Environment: real
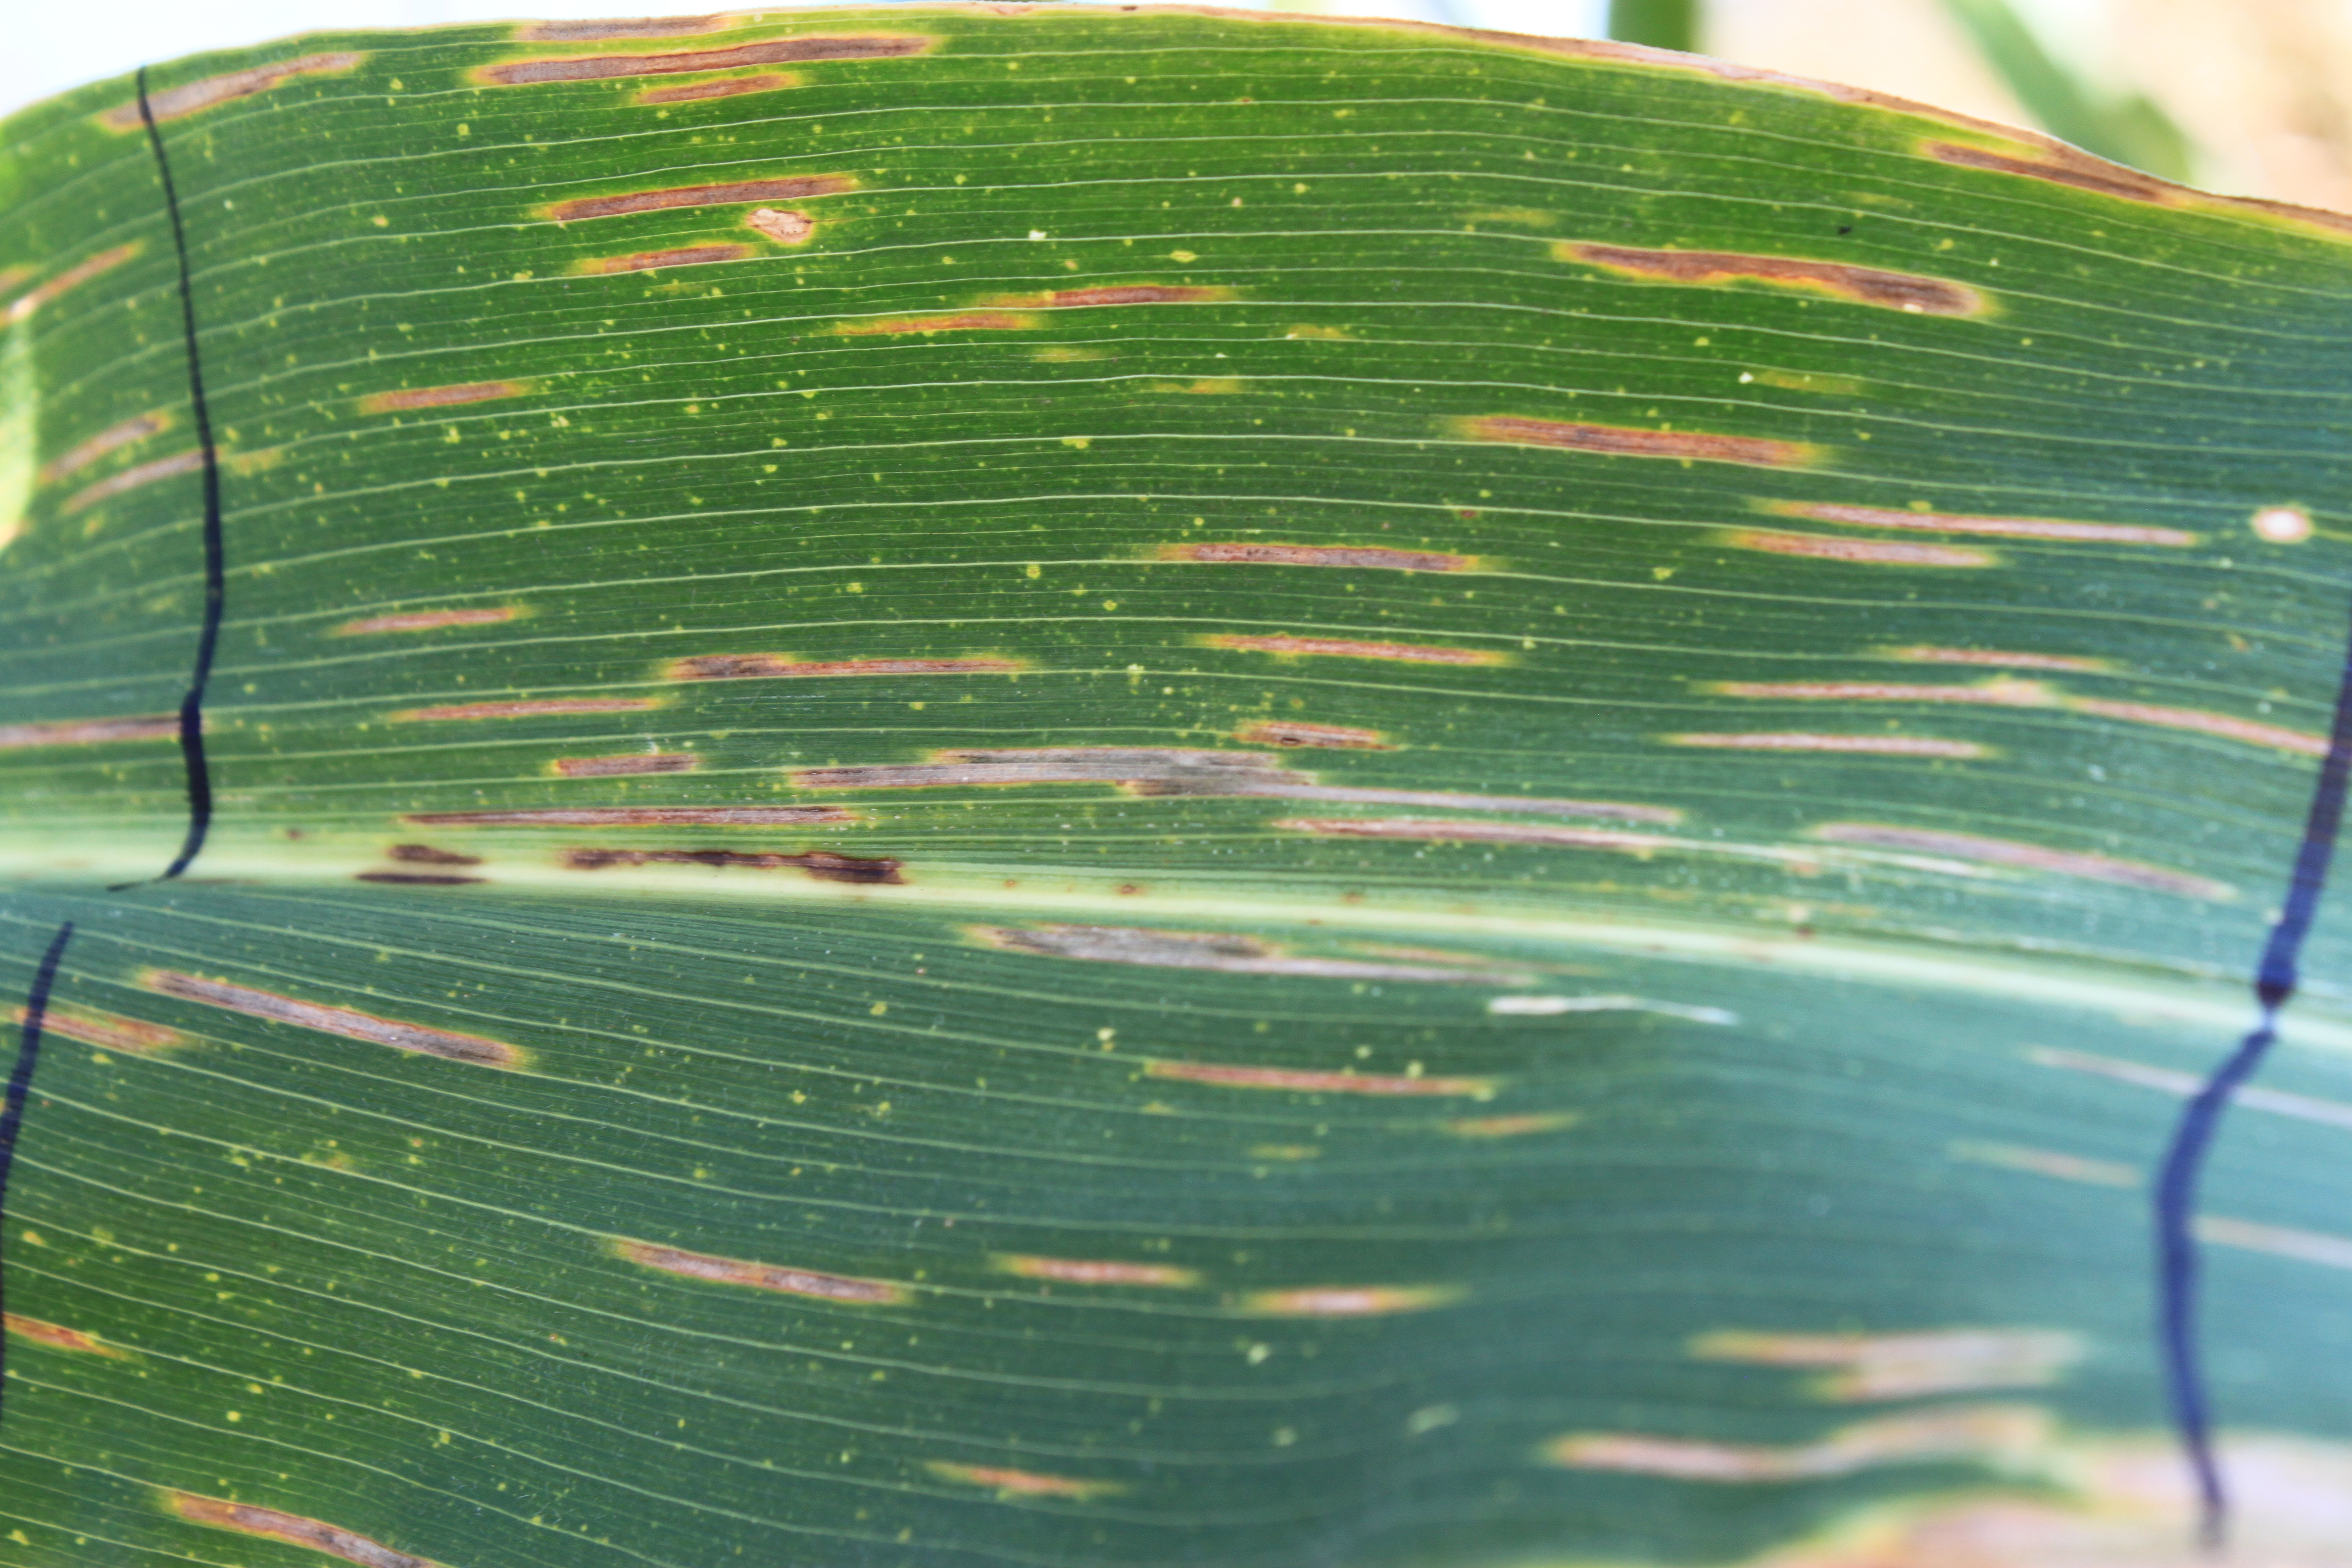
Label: gray_leaf_spot